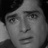
Emotion: sad